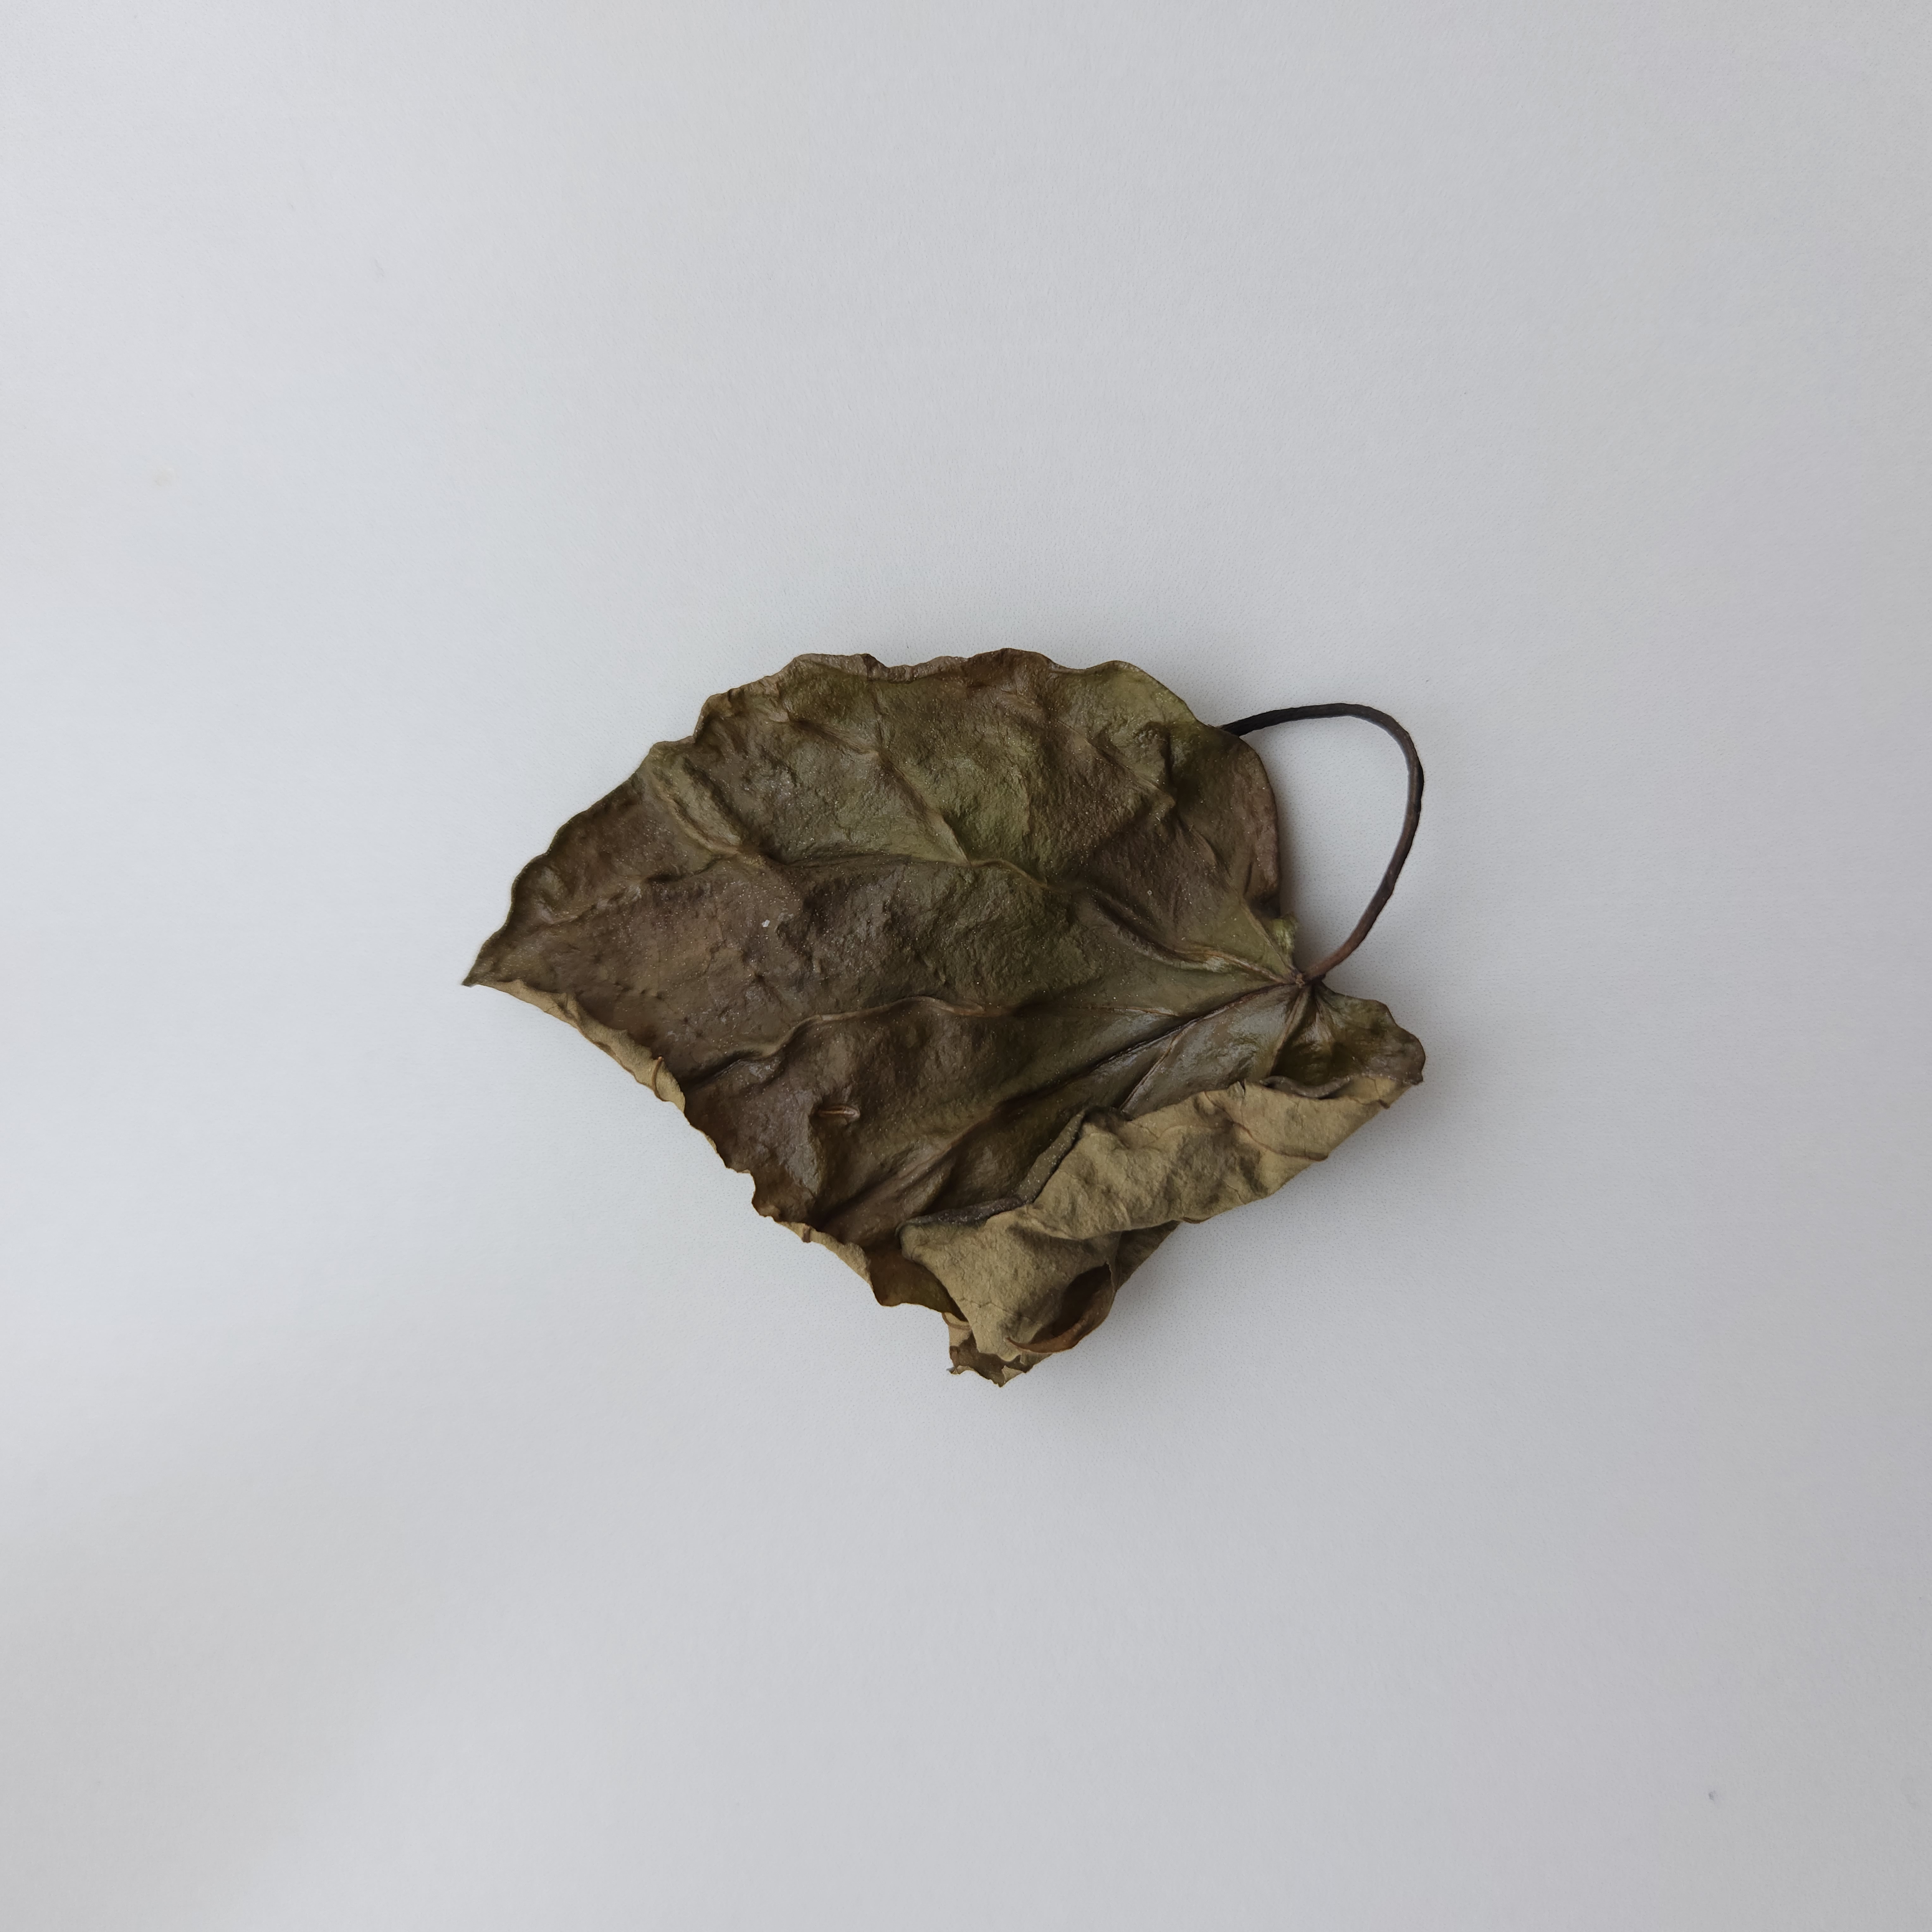
Label: Dried